AEK Athens F.C.

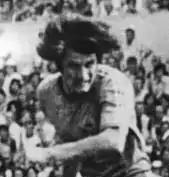
Dušan Bajević

In 1928, Panathinaikos, Olympiacos, and AEK began a dispute with the fledgling Hellenic Football Federation (EPO), decided to break away from the Athens regional league, and formed an alliance called POK. During the dispute, POK organised friendly matches against each other and several continental European clubs. In 1929, though, the dispute ended and AEK, along with the other POK clubs, entered the EPO fold once again.